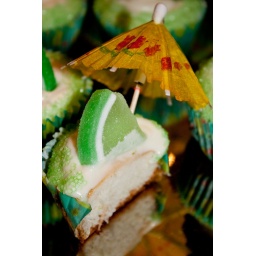
Margarita cake with tequila lime frosting, a candy lime wedge, green sugar around the edge, and a cocktail umbrella.